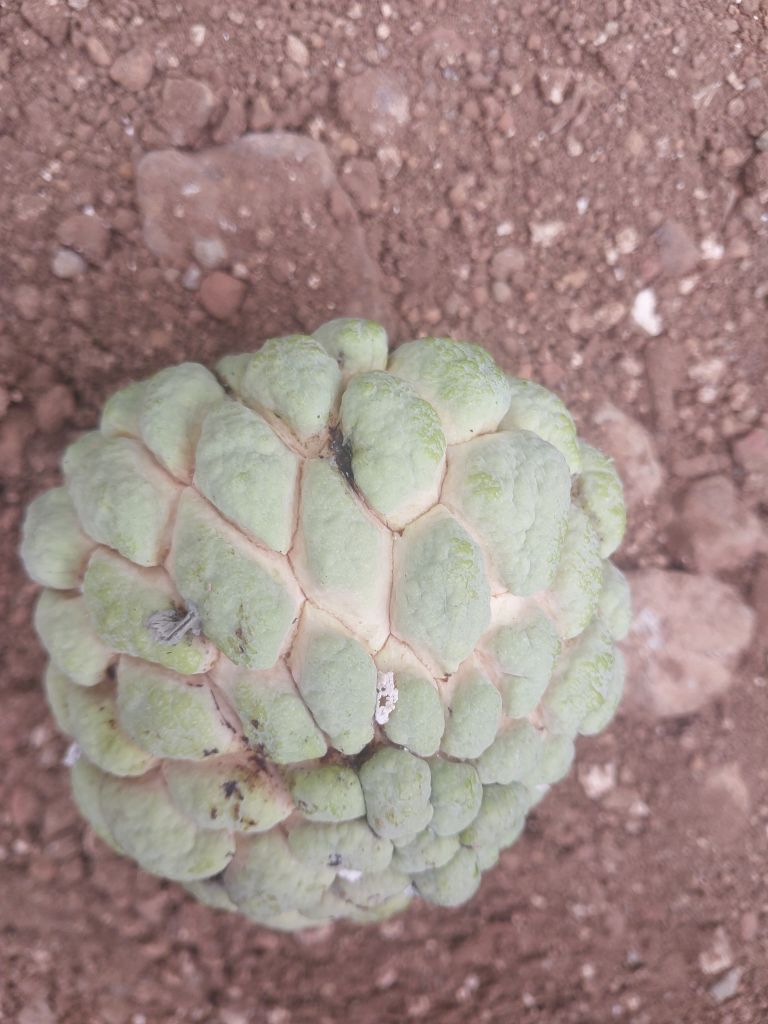
Disease label: Athracnose